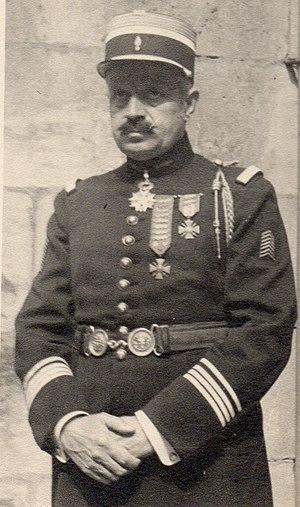
Chef d’escadron Georges Delmas
Georges Delmas, militaire français du XXᵉ siècle, né à Cahors en 1890, mort dans sa ville natale en 1967, colonel dans la Gendarmerie, a été héros des deux guerres mondiales et résistant français.